Countess Amalie Elisabeth of Hanau-Münzenberg

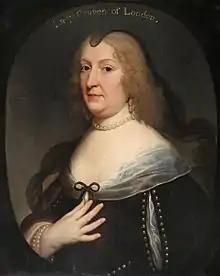
Amalie Elisabeth of Hanau-Münzenberg

Amalie Elisabeth of Hanau-Münzenberg (28 January 1602– 18 August 1651) was Landgravine consort and Regent of Hesse-Kassel. She married the future William V, Landgrave of Hesse-Kassel in 1619 and became Landgravine upon his ascension to power in 1627. In 1637, military defeats forced her and William V into exile in East Frisia. Later that year, she became regent for their son William VI upon her husband's death. Through skillful diplomacy and military successes in the Thirty Years' War, she advanced the fortunes of Hesse-Kassel and influenced the Peace of Westphalia that brought the conflict to an end. She handed over an enlarged landgraviate to her son when she abdicated upon his majority in 1650. However, her health had deteriorated over the course of the war, and she died soon after her abdication in 1651.